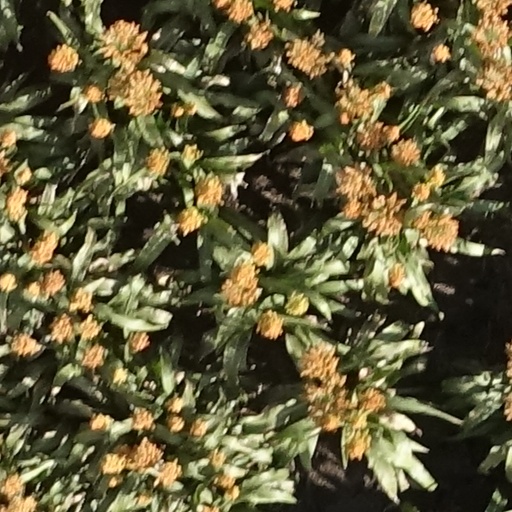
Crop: sorghum